Cornelius Tiebout

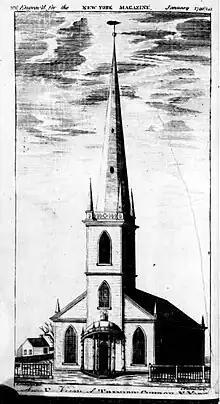
Trinity Church, New York City

Among young Tiebout's many engravings during 1790-1793 are 47 illustrations in "The New York Magazine; or, Literary Repository". His engraving of Trinity Church, New York City, appears in the first issue of this magazine, dated the first day of 1790. Each issue of the "Magazine" that includes a Tiebout engraving also presents, on the contents page, an announcement about the engraving. The accompanying articles provide details of historic interest. Among the 47 subjects are the Federal Edifice in New York City (March, 1790; now Federal Hall), Columbia College (May, 1790, now Columbia University)), Mount Aetna, (November, 1790, now Mount Gibello, in Sicily), West Point (March, 1791, now United States Military Academy), Plan of the City of Washington (June, 1792, Washington, D.C.), and views of rivers, historic residences, and churches. The publication of these engravings in the "New York Magazine" was of great importance to Tiebout's early career. The publisher, T. and J. Swords, approved of Tiebout's "costly copperplate engravings", and they published a map by Tiebout in issues of the "New York City Directory" for the years 1789-1793, 1795, and 1796. These directories and other Tiebout engravings can be viewed online from the New York Public Library.